Ruby Blue (album)

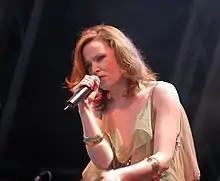
Murphy performing at the 2005 Glastonbury Festival

"Ruby Blue" received positive reviews from music critics. Garry Mulholland of "The Observer" called it "the kind of ambitious avant-pop hybrid that gets Björk rapturous acclaim". Heather Phares of AllMusic wrote that "Murphy keeps the alluring sensuality and unpredictable quirks that made Moloko unique, without sounding like she's rehashing where she's already been". Edward Oculicz of "Stylus Magazine" said the album "happily represents something of a midpoint between the downright oddity of Moloko's early albums [...] and the mix of disco sensibility and wrenching balladry of their swansong". Dan Raper of "PopMatters" praised the album as "one of the best examples of production shaping but not overwhelming the artist's vision". "The Guardian"s John Burgess agreed, stating that because of Herbert's production, Murphy sounded "sonically enticing and varied [...] at times sultry, rude, powerful and tender across white noise, waltz time signatures and jazz sass", but was mixed on the album overall, adding that the pair "often let their noodling eclipse the songs, leaving few you'll actually be able to sing back to anyone." "Pitchfork"s Mark Richardson remarked that "it's hard to imagine anyone not ranking this is the best thing Murphy has ever done" and that "when the songwriting is on, "Ruby Blue" seems perfect, the ultimate combination of human warmth and technological know-how." The website placed the album at number 41 on its list of the top 50 albums of 2005. In April 2015, Emily Barker of "NME", on her list of "50 Still-Awesome Albums That Made 2005 a Dynamite Year for Music", ranked the album at number 33.